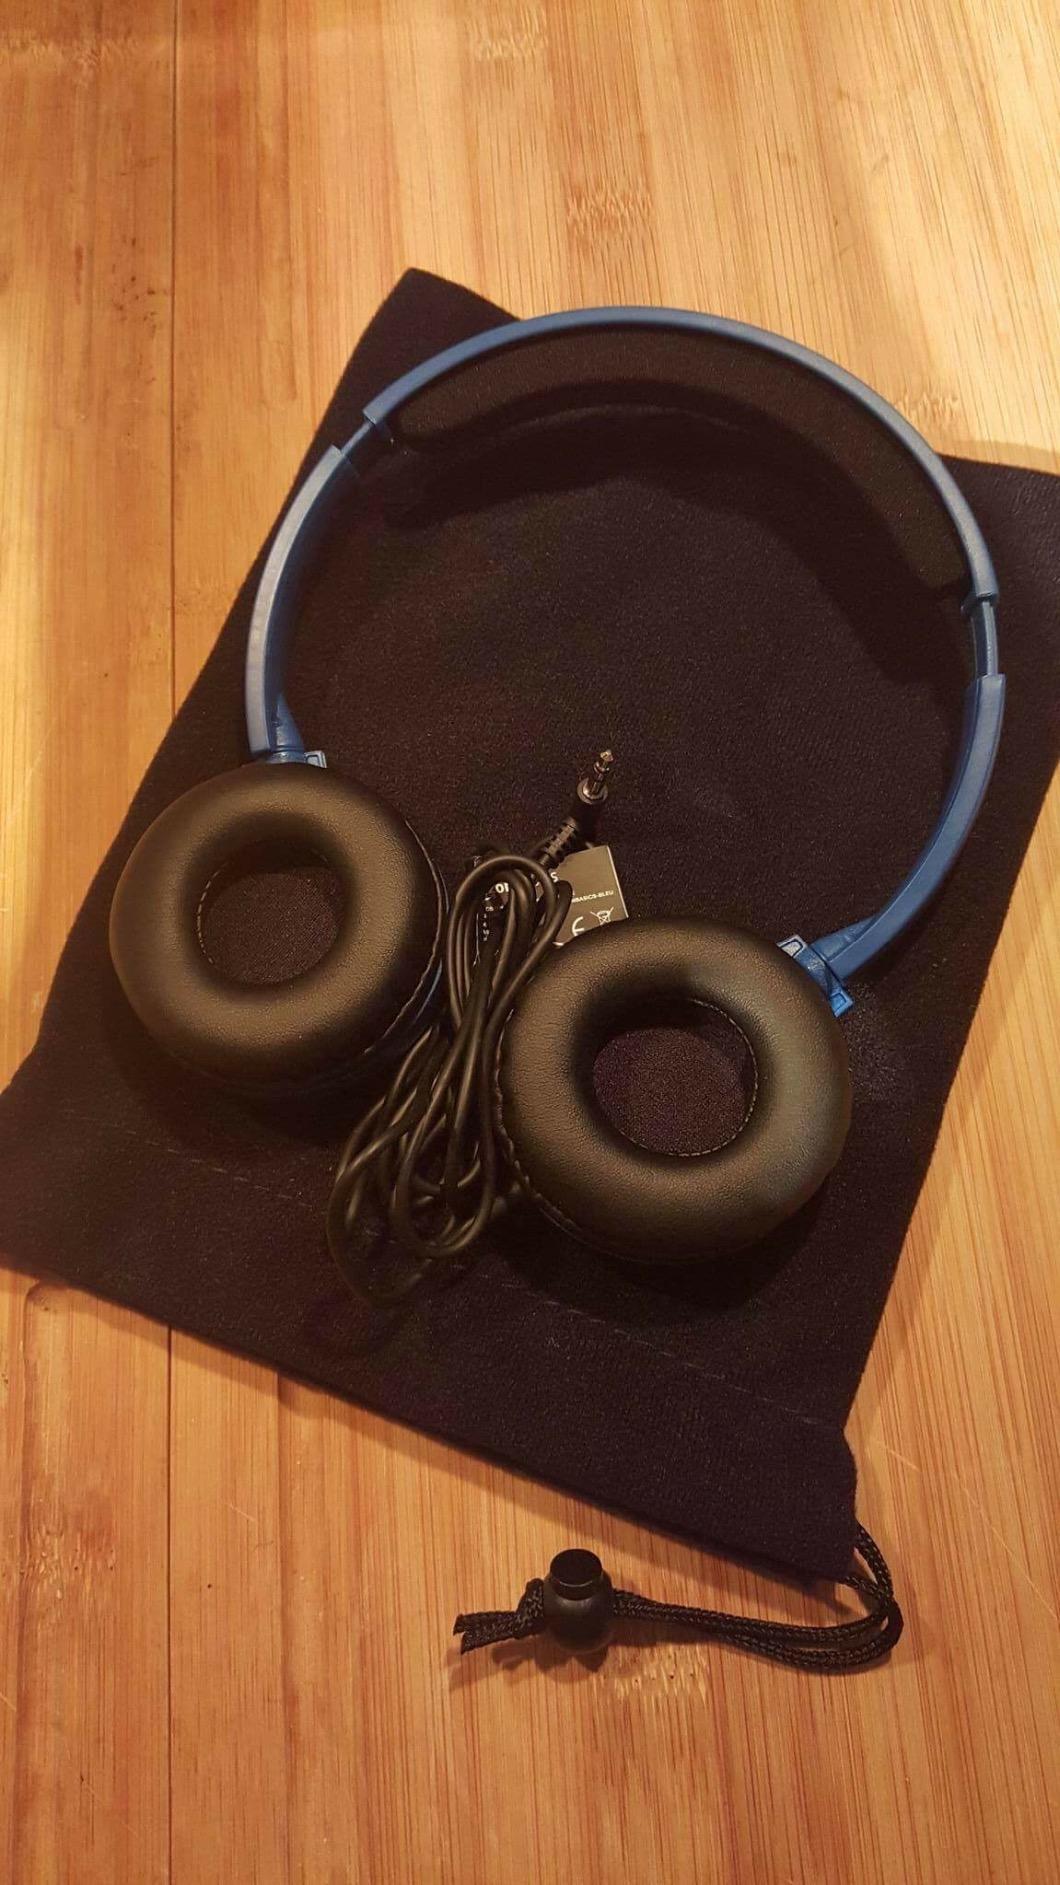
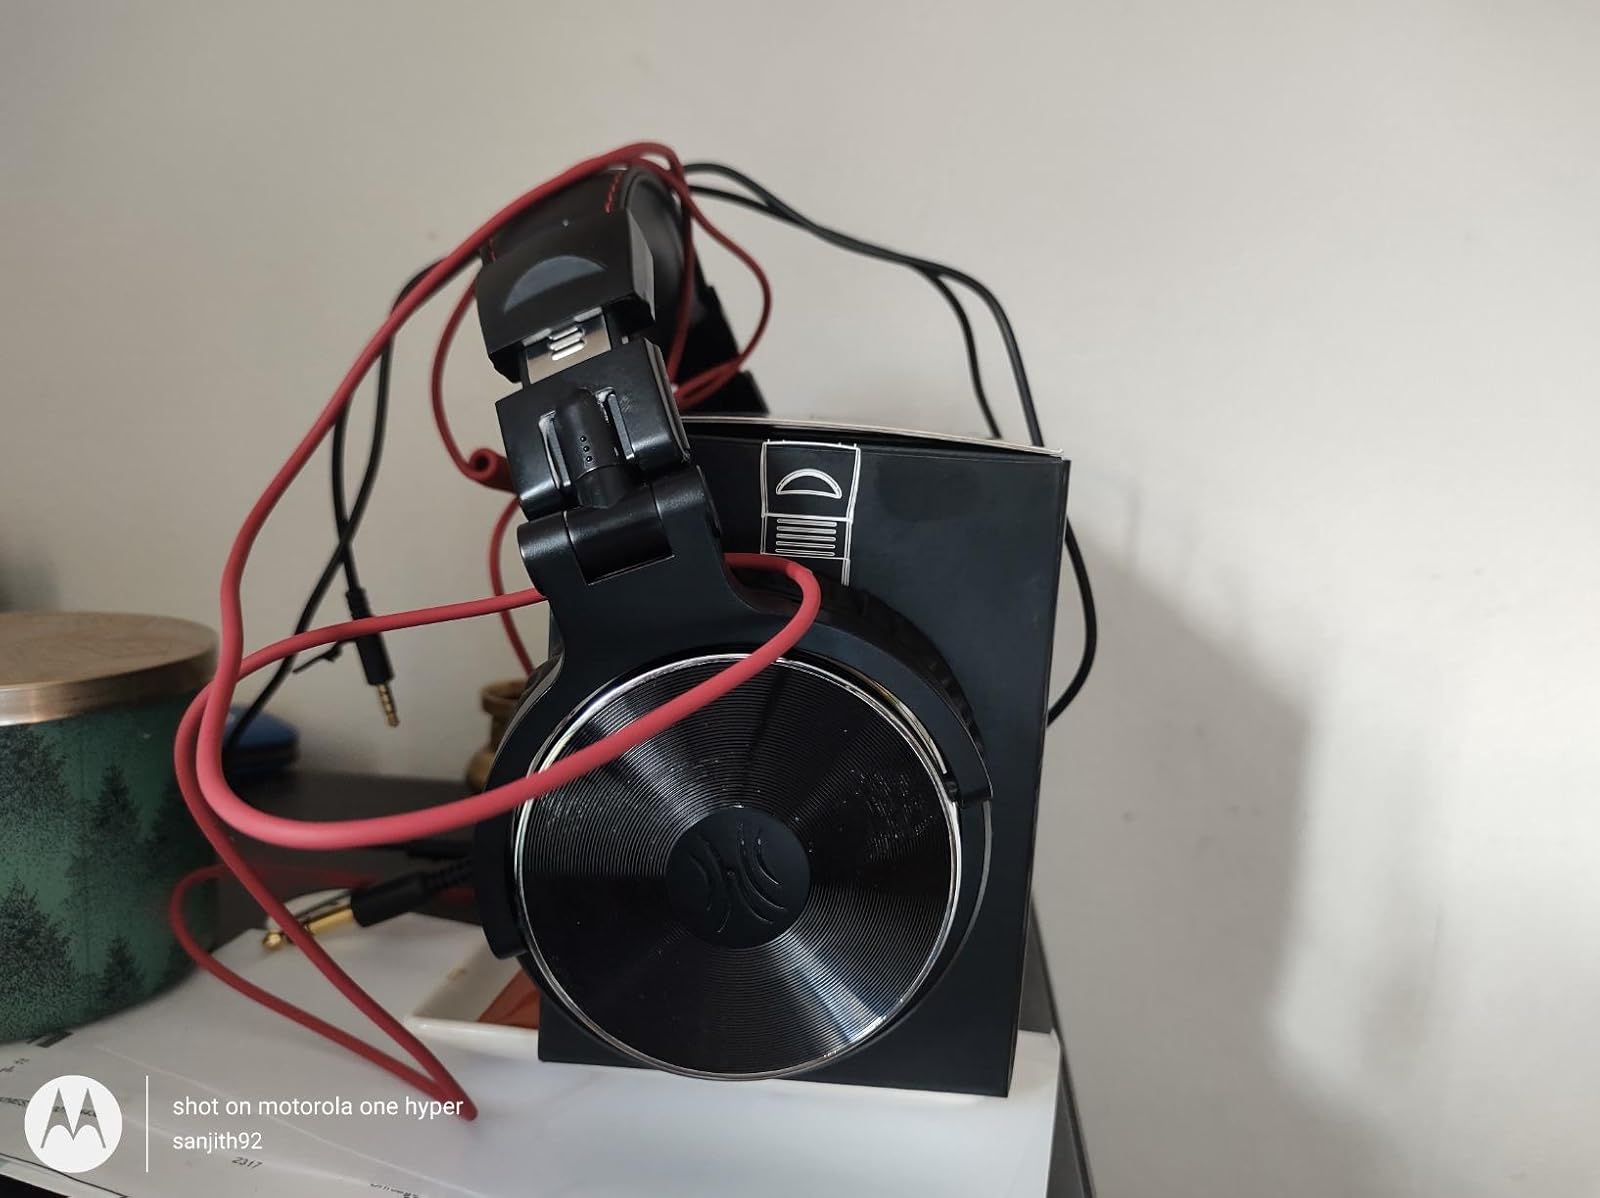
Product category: headphones
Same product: no